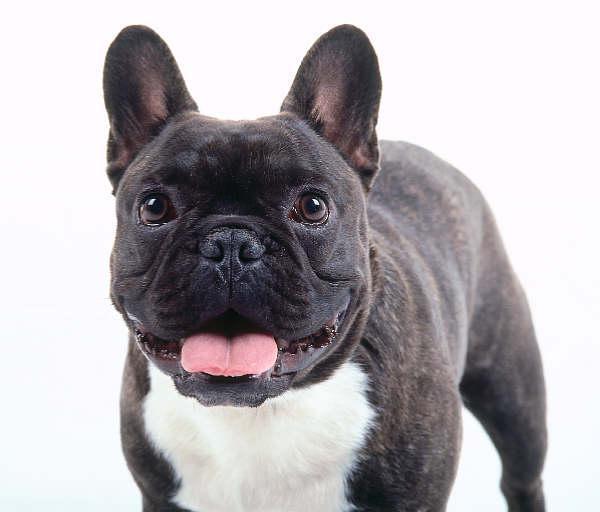
French_bulldog